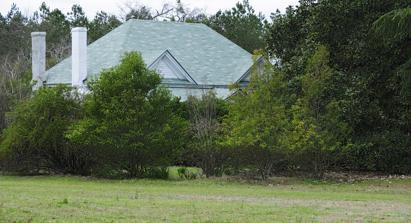
Building: Marshfield (Trenton, South Carolina)
Country: United States of America
Year built: 1831
Historic house in South Carolina, United States United States historic place Marshfield U.S. National Register of Historic Places Marshfield, March 2012 Show map of South Carolina Show map of the United States Location Youngblood Rd. northwest of Trenton, near Trenton, South Carolina Coordinates 33°45′25″N 81°52′6″W / 33.75694°N 81.86833°W / 33.75694; -81.86833 Area 4 acres (1.6 ha) Built c. 1831 ( 1831 ) , 1909 Architectural style Mid 19th Century Revival NRHP reference No. 94001561 Added to NRHP January 9, 1995 Marshfield , also known as Old Marsh Home Place, is a historic plantation house located near Trenton , Edgefield County, South Carolina .   The original house, built about 1831, rests on a foundation of brick and granite rocks. The house is an L-shaped, one-story frame residence with additions and alterations made in the late-19th and early-20th centuries.  Also located on the property are the contributing early-19th century shed or " smokehouse "; an early 19th-century house, constructed of hand-hewn and pegged timbers and containing a stone fireplace; the Marsh family cemetery; and the archaeological remains of additional outbuildings. It was listed on the National Register of Historic Places in 1995. References